The Branded Woman

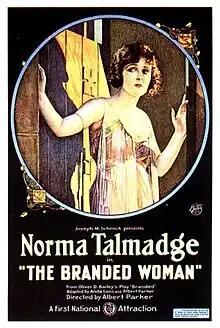
window poster

A print of "The Branded Woman" is preserved in the Library of Congress collection.